Shakespeare Ladies Club

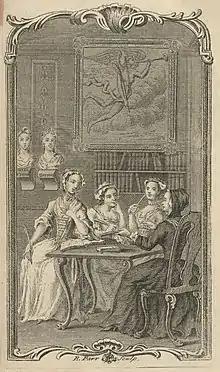
Frontispiece to "The Female Spectator", Vol. 1

From April 1744 to May 1746 Eliza Haywood anonymously published "The Female Spectator", a monthly periodical which was the first magazine by and for women. While discussing the arguments for and against attending theatre in "The Female Spectator", Haywood references the Shakespeare Ladies’ Club's efforts to raise money for Shakespeare's memorial statue in Westminster Abbey as well as their work to see more of Shakespeare's plays produced: